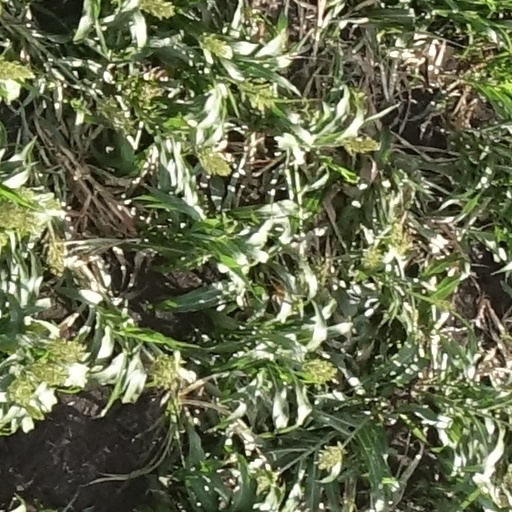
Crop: sorghum